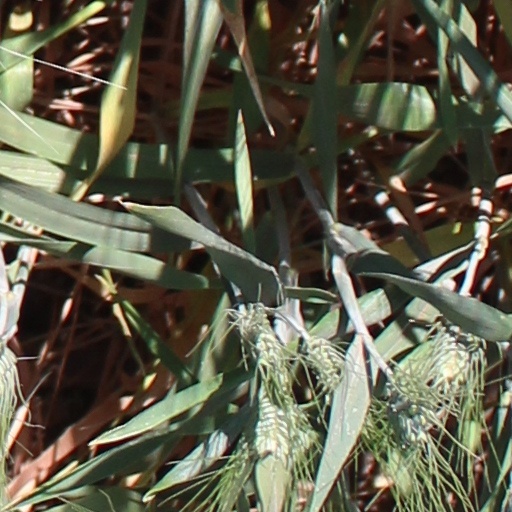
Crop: wheat